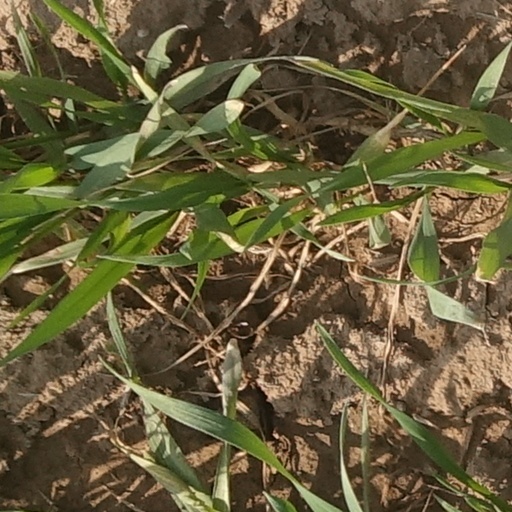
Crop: wheat